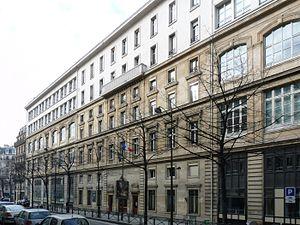
La façade du lycée Turgot sur la rue de Turbigo, Paris-III